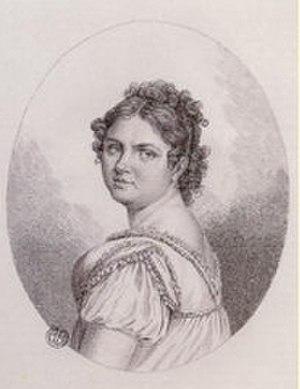
Geltrude Righetti est une cantatrice italienne associée aux opéras de Gioachino Rossini. Elle est parfois nommée Geltrude Giorgi-Righetti ou Geltrude Righetti-Giorgi, Giorgi étant le nom de son mari.